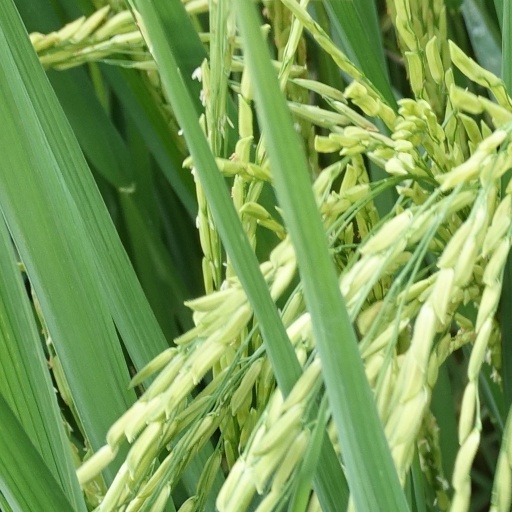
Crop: rice